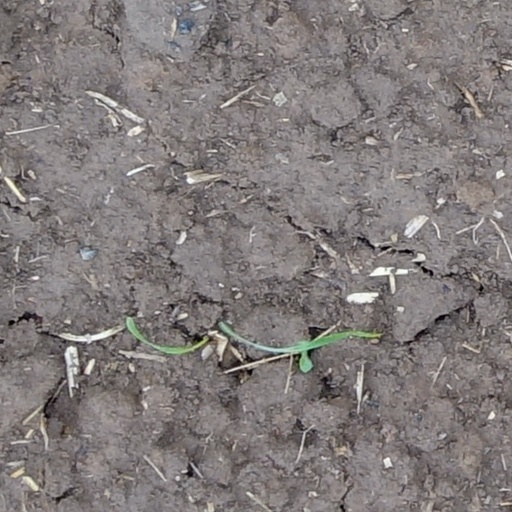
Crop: wheat